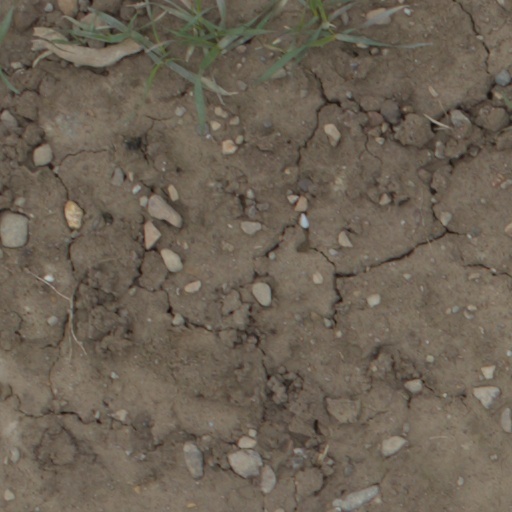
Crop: wheat